Canoe River train crash

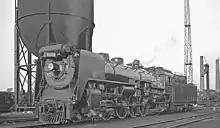
CNR engine 6004 (shown in 1943) drew the "Continental" and was destroyed in the wreck.

Atherton, aged 22, was dismissed by the CNR before the Edmonton hearings. He testified that there was a lengthy gap in transmission, and that he did not hear the words "at Cedarside". Although railway regulations called for him to listen to a repeat of the order by the telegrapher at Blue River, he did not do so and instead continued with his other duties, passing the message to the troop train without the vital two words. He denied repeating back the order to dispatcher Tisdale with the two words included.